1995 Giro d'Italia

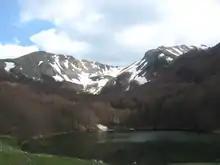
A mountain with a lake.

The route for the 1995 Giro d'Italia was unveiled by race director Carmine Castellano on 12 November 1994 in Milan. It contained three time trial events, all of which were individual. There were thirteen stages containing high mountains, of which five had summit finishes: stage 8, to Massiccio del Sirino; stage 11, to Il Ciocco; stage 14, to Schnals; stage 15, to Lenzerheide; and stage 20, to Gressoney-Saint-Jean. The organizers chose to include one rest day. When compared to the previous year's race, the race was longer, contained one more rest day, and the same number of stages. The nineteenth stage was regarded as the queen stage as it featured the climbs of the Col Agnel, Col d'Izoard, and Colle di Sampeyre.